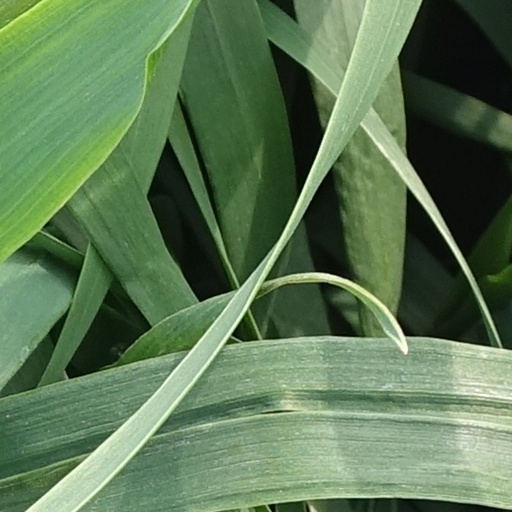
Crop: wheat